VFA-105

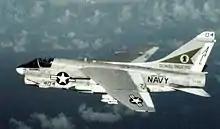
VA-105 A-7E Corsair II in 1982

In June 1982 following the Israeli invasion of Lebanon, VA-105 operated from to support an evacuation of Americans.